Vinnytsia

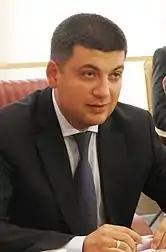
Volodymyr Groysman, 2012

Havryshivka Vinnytsia International Airport (IATA: VIN, ICAO: UKWW) is situated near Vinnytsia.